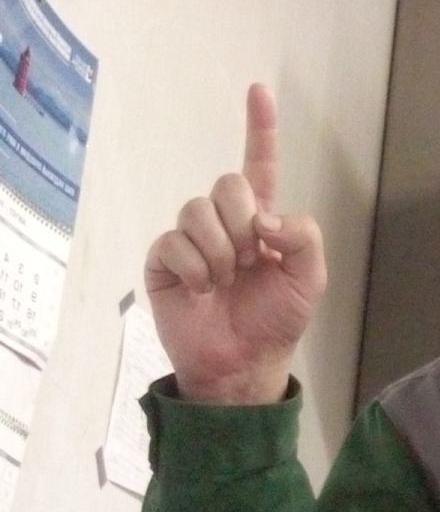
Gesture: one